Princess Turandot (film)

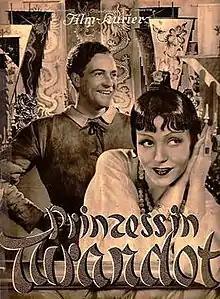
German film poster

Princess Turandot (German: Prinzessin Turandot) is a 1934 German comedy film directed by Gerhard Lamprecht and starring Käthe von Nagy and Willy Fritsch. A separate French-language version, "Turandot, Princess of China", was also released.